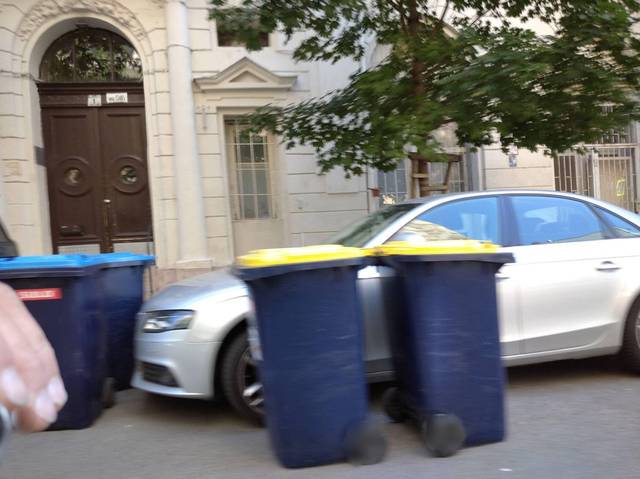
Region: Hungary
Coordinates: 47.513, 19.038